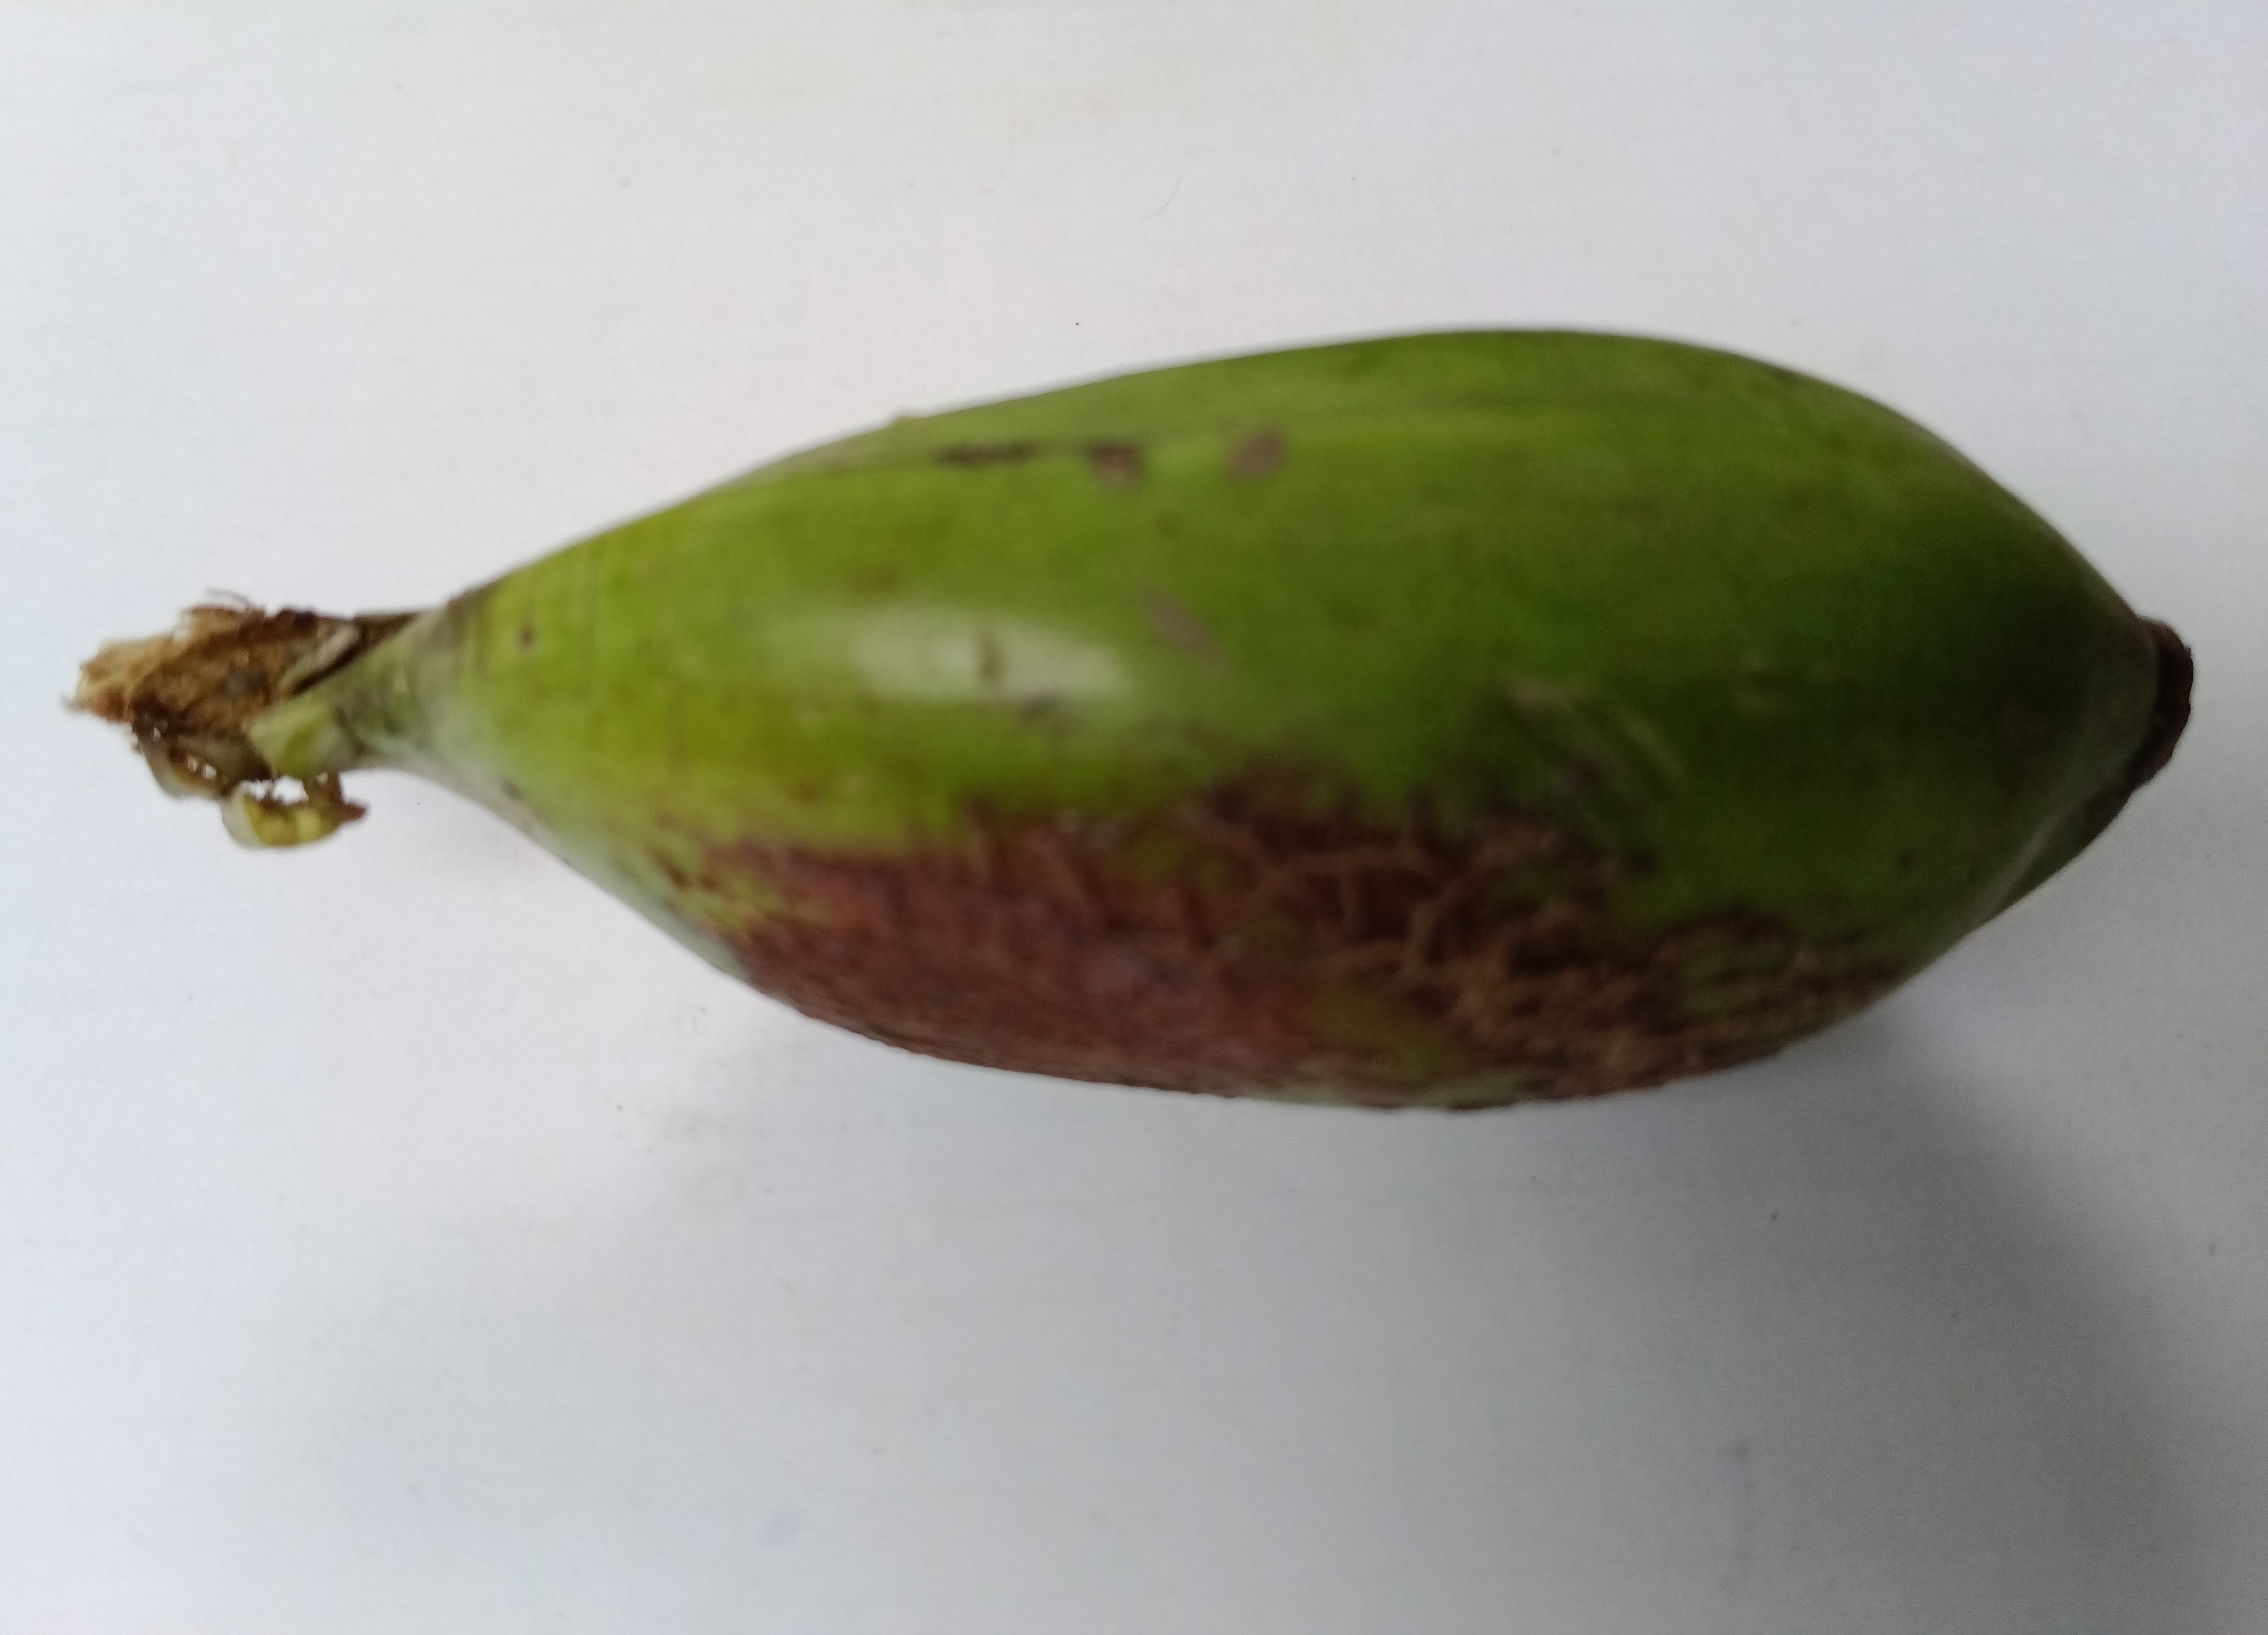
Banana variety: Bichi